Costa Ricans

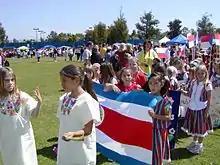

A question on ethnic or racial ancestral origins was previously asked in the 1927 and 1950 census. The most-recent official 2022 census asked people to identify using multiple options including Indigenous, Black or Afro-descendant, Mulatto, Chinese, Mestizo, white and other on (Question 7) section IV.